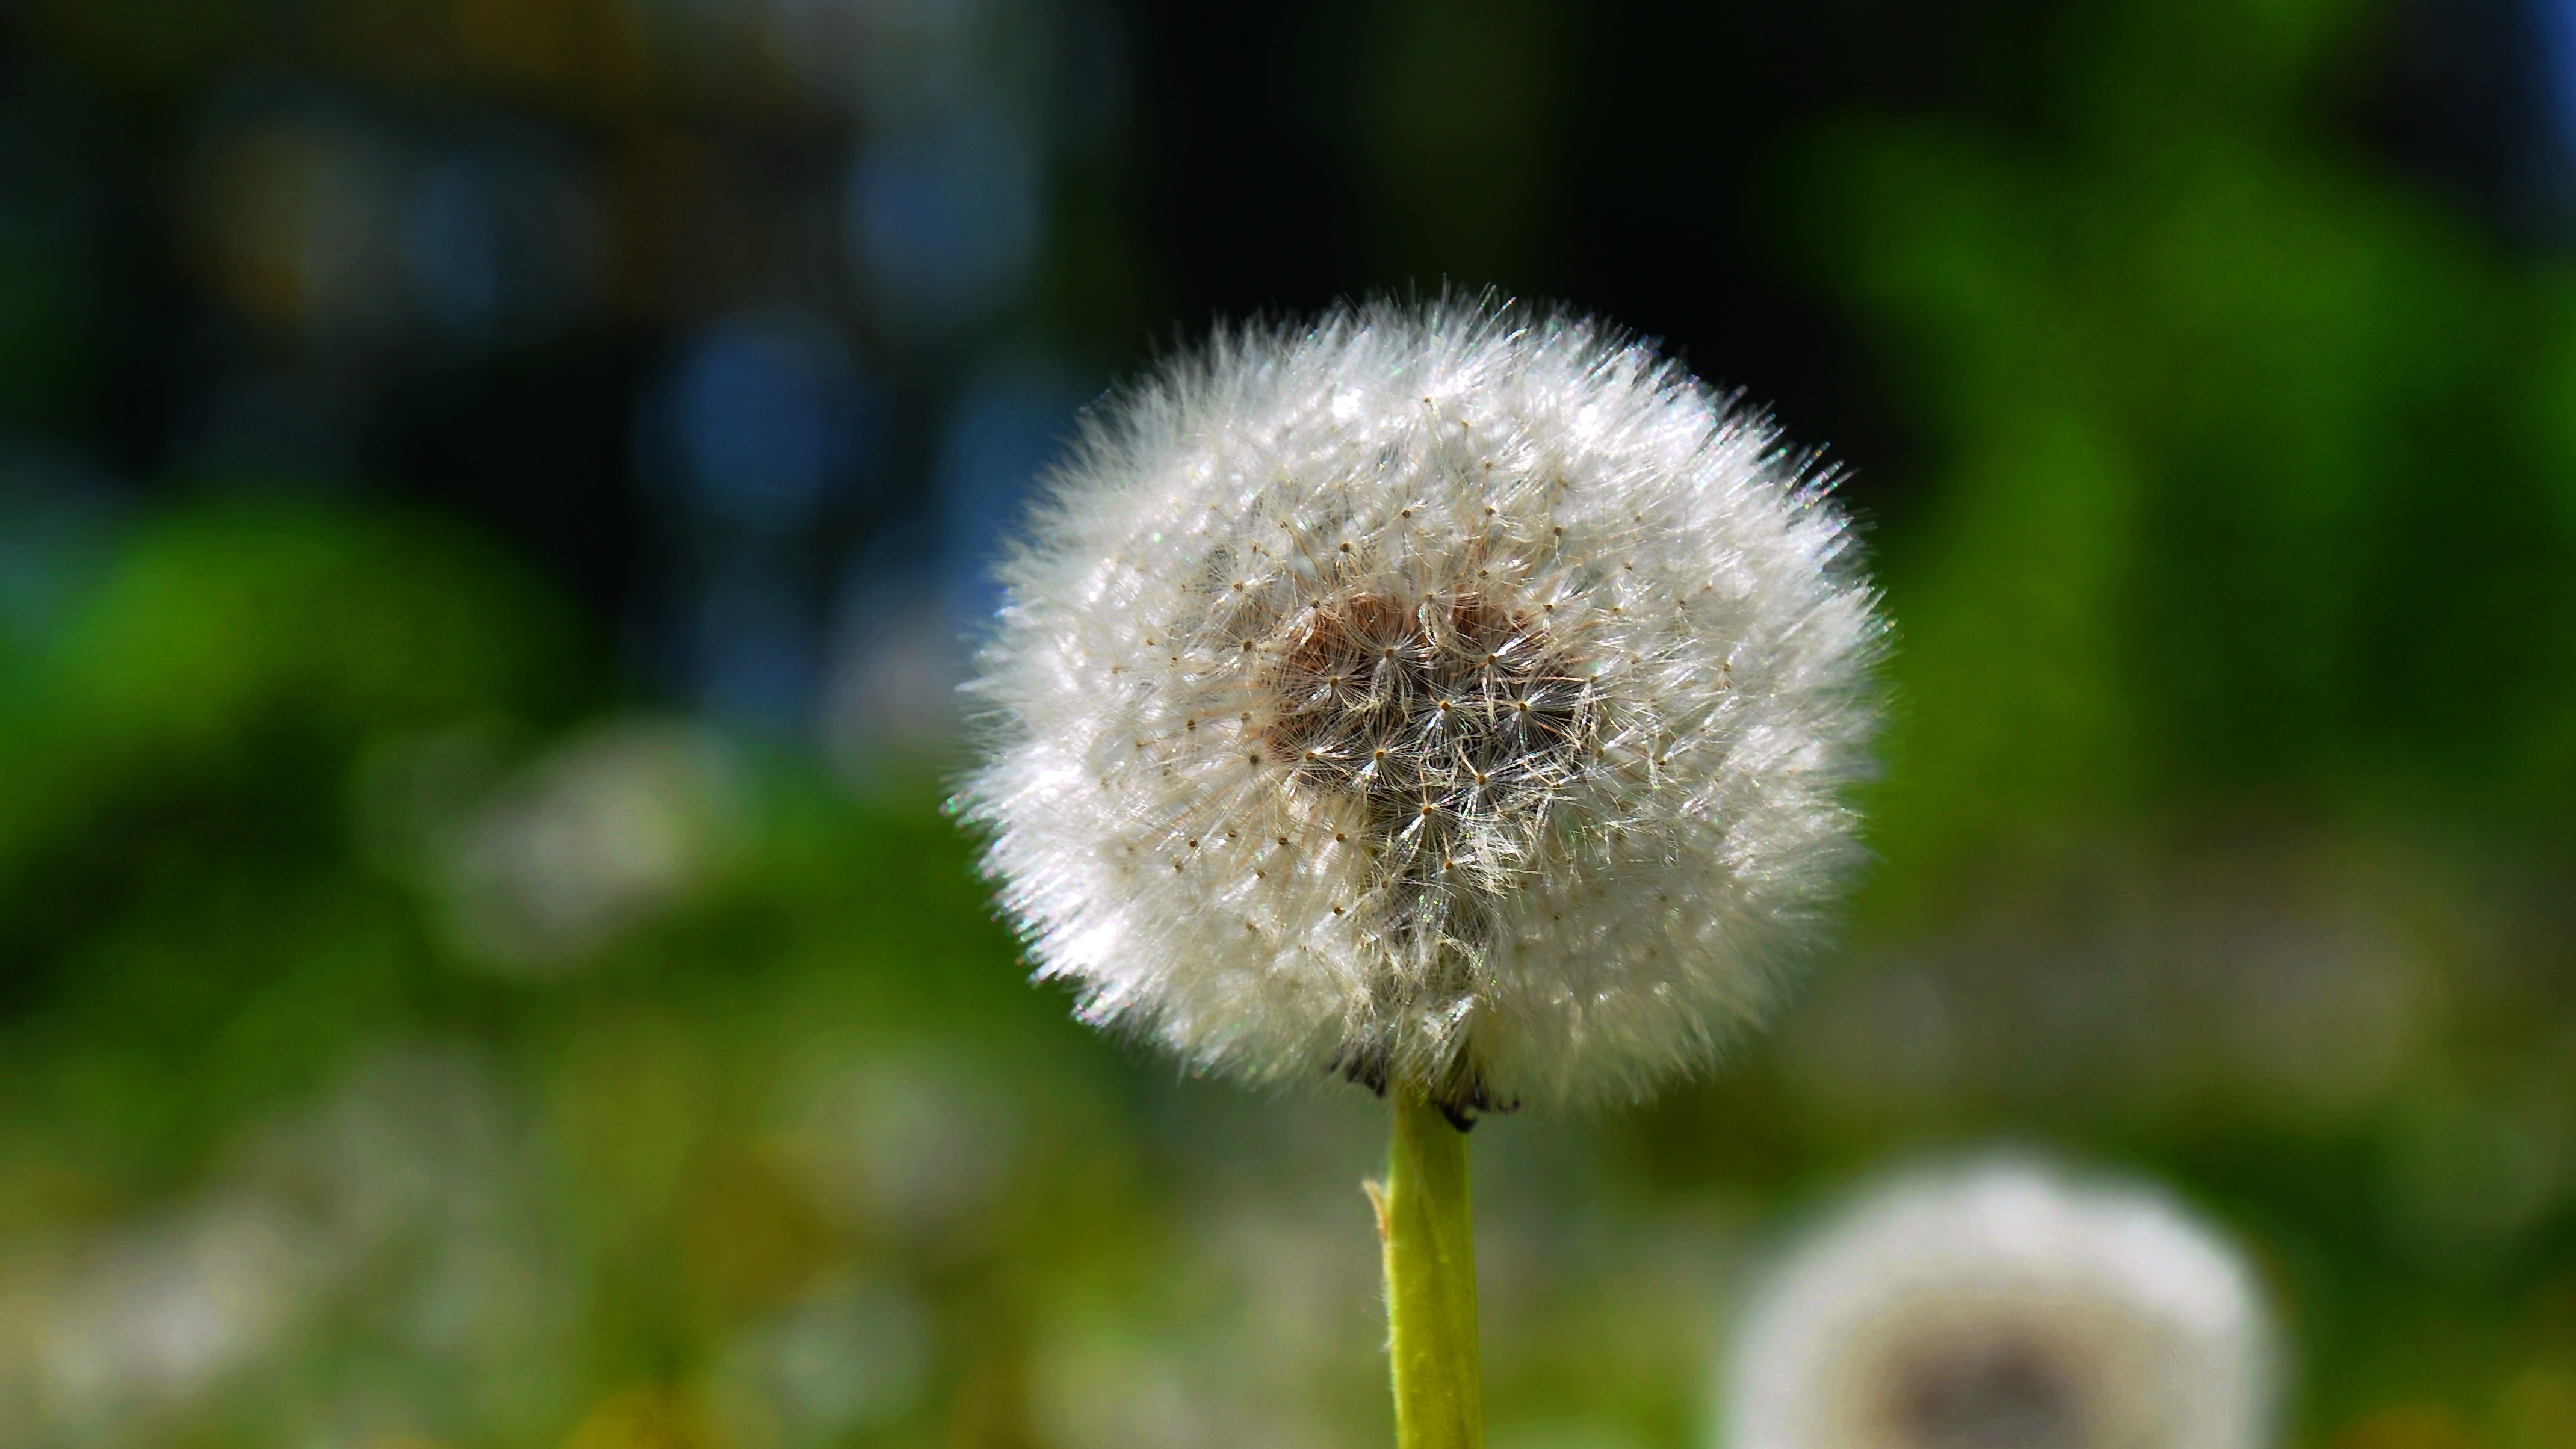
nature, grass, plant, sunshine, field, photography, meadow, dandelion, flower, daisy, spring, green, botany, flora, wildflower, close up, thistle, macro photography, flowering plant, daisy family, plant stem, land plant